Fox toolkit

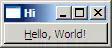
FOX toolkit

All of these toolkits have some support for programming natively on the classic Mac OS and/or macOS platforms, which FOX currently does not support.